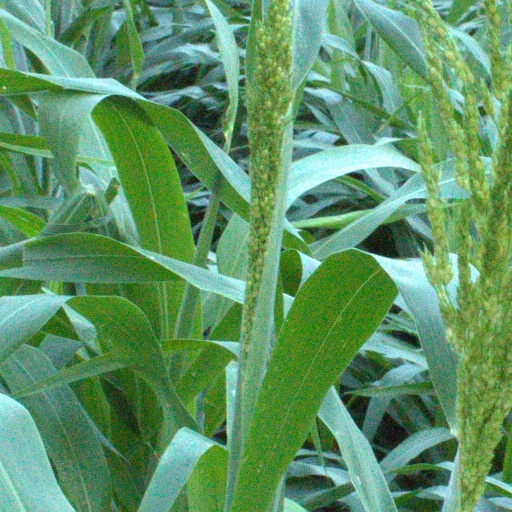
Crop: sorghum